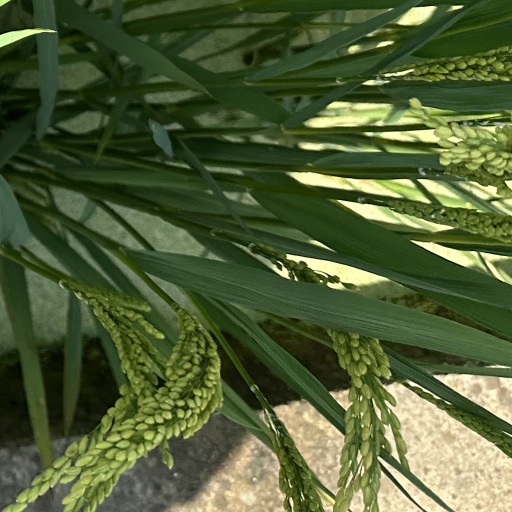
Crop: rice